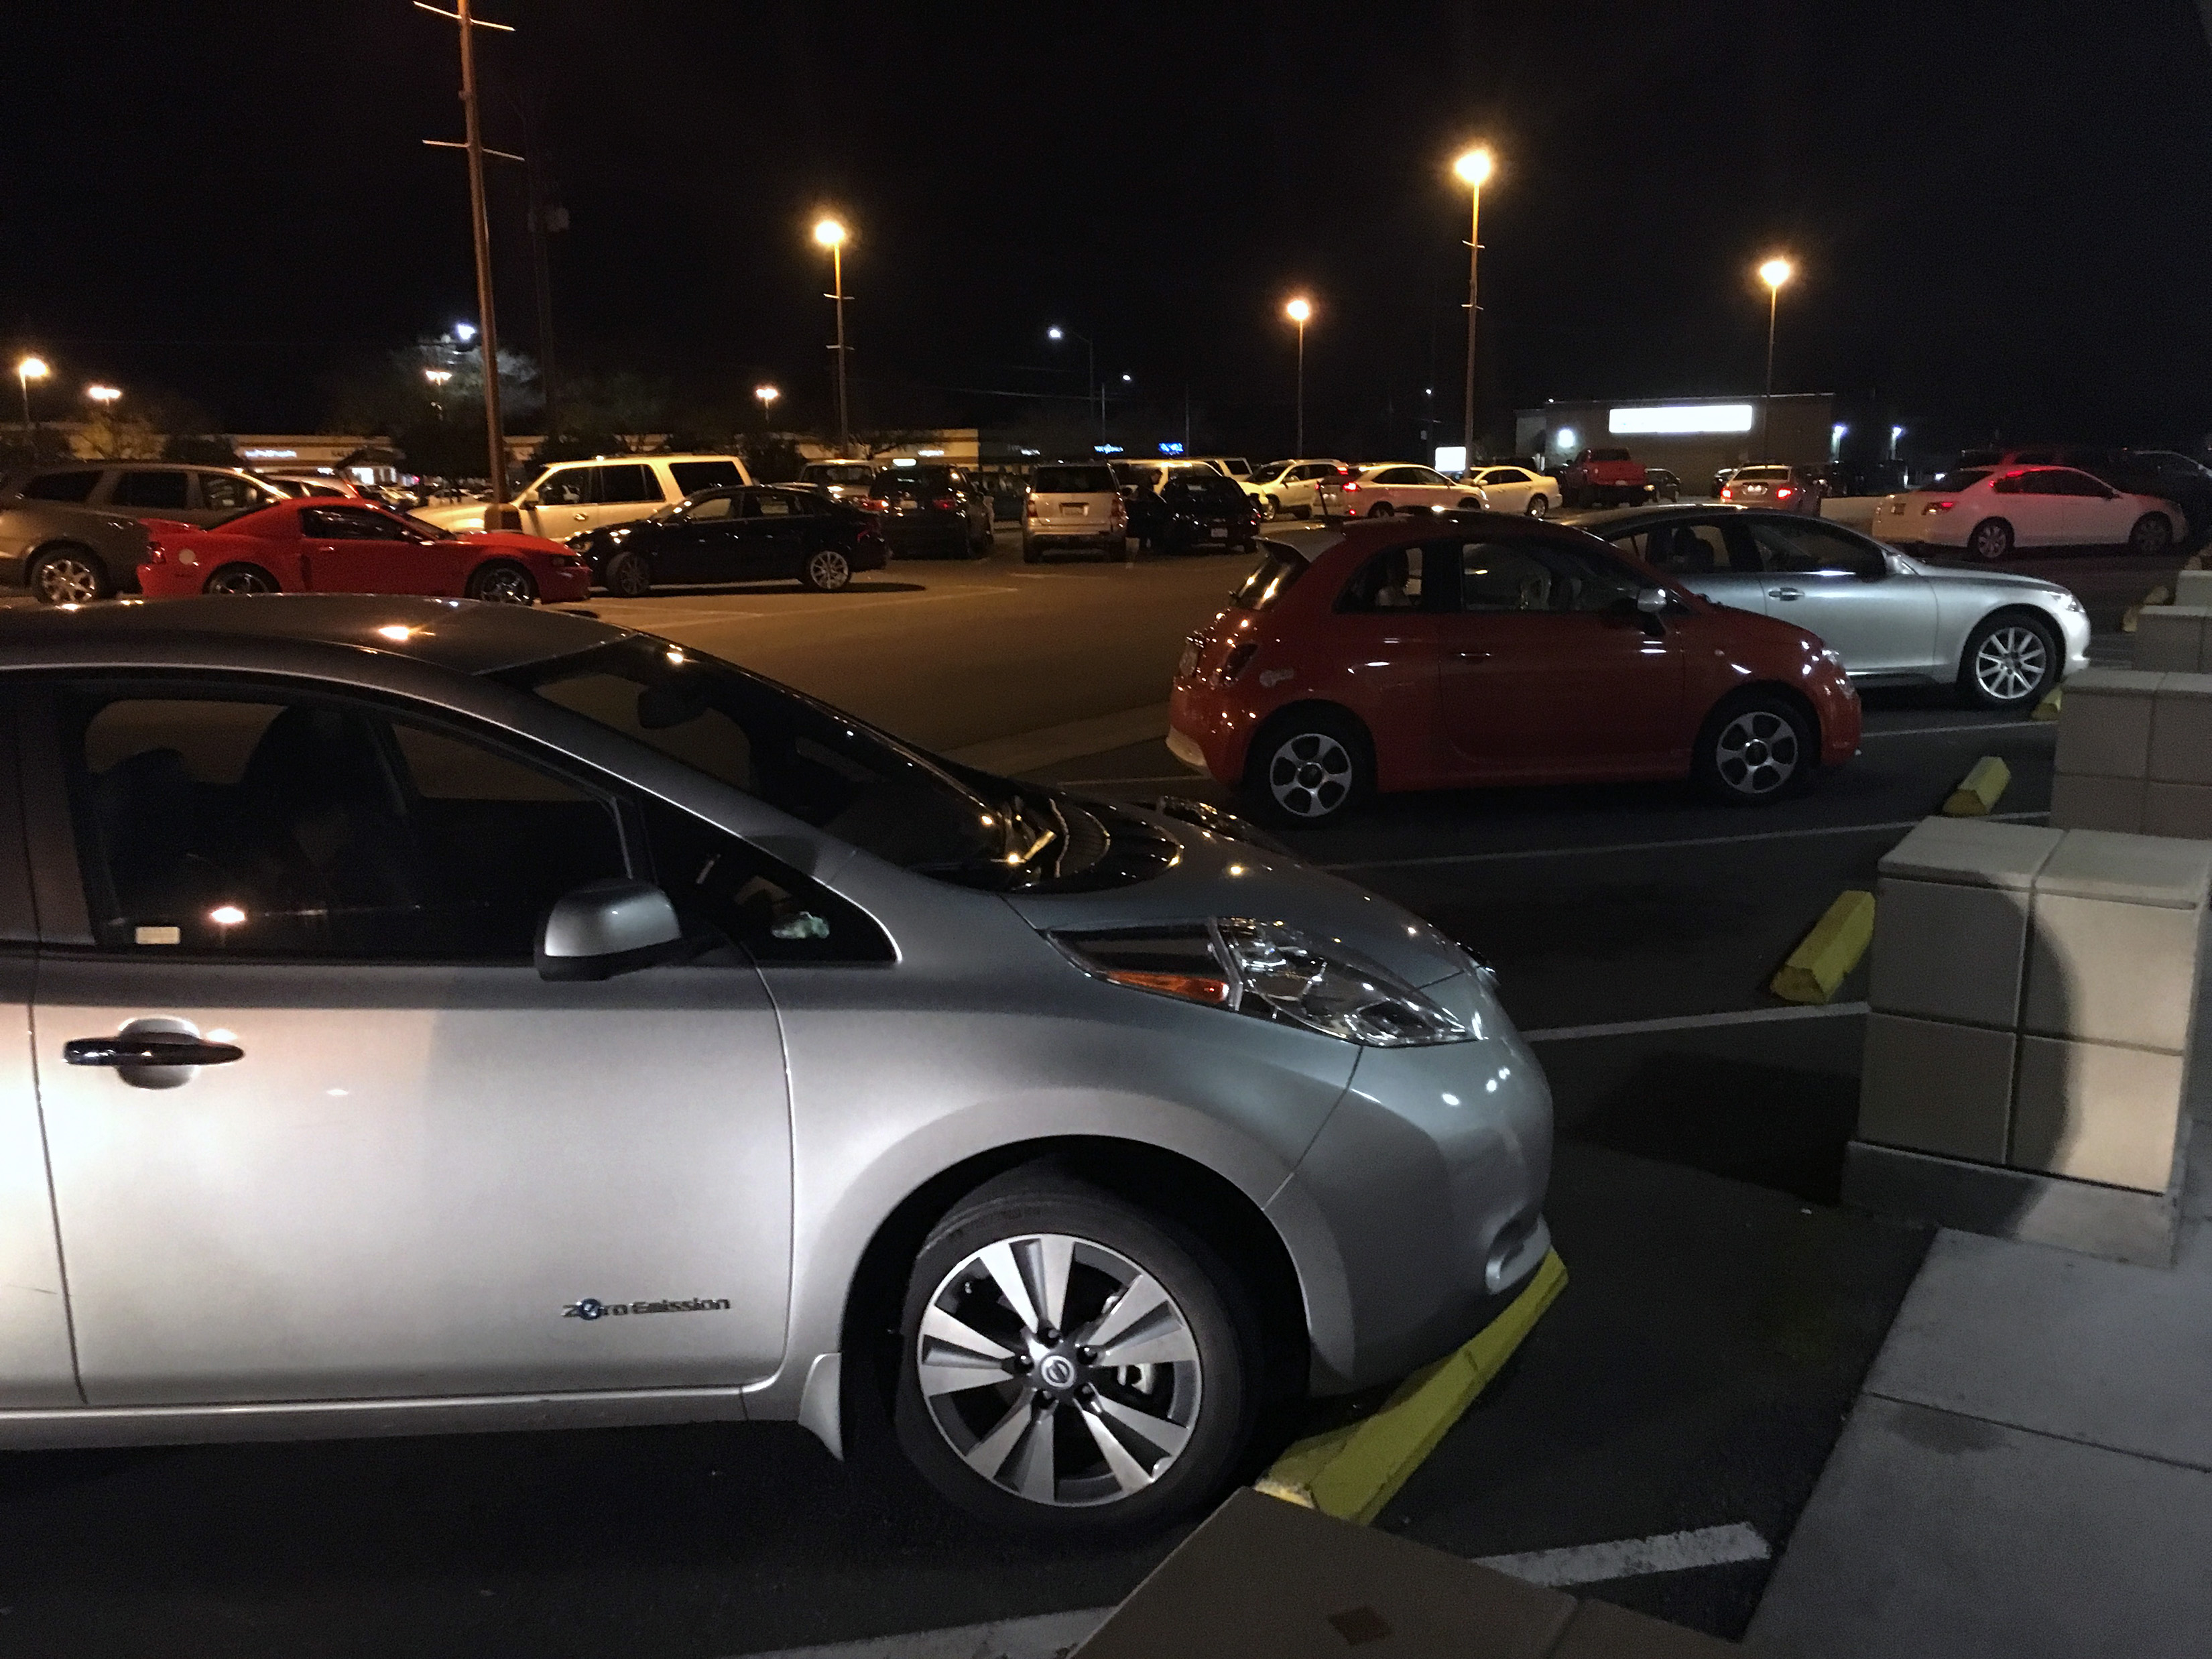
car, night, vehicle, california, minivan, nissan, sacramento, carpark, electric car, bev, city car, auto show, electriccars, land vehicle, electric vehicle, automobile make, compact car, automotive design